Fluorescent lamp

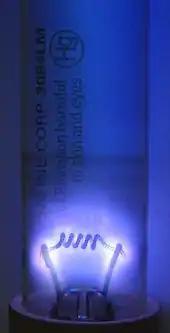
A germicidal lamp uses a low-pressure mercury-vapor glow discharge identical to that in a fluorescent lamp, but the uncoated fused quartz envelope allows ultraviolet radiation to transmit.

Moore invented an electromagnetically controlled valve that maintained a constant gas pressure within the tube, to extend the working life. Although Moore's lamp was complicated, expensive, and required very high voltages, it was considerably more efficient than incandescent lamps, and it produced a closer approximation to natural daylight than contemporary incandescent lamps. From 1904 onwards Moore's lighting system was installed in a number of stores and offices. Its success contributed to General Electric's motivation to improve the incandescent lamp, especially its filament. GE's efforts came to fruition with the invention of a tungsten-based filament. The extended lifespan and improved efficacy of incandescent bulbs negated one of the key advantages of Moore's lamp, but GE purchased the relevant patents in 1912. These patents and the inventive efforts that supported them were of considerable value when the firm took up fluorescent lighting more than two decades later.